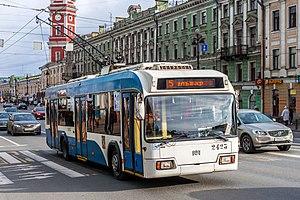
Cet article contient la liste des réseaux de trolleybus en Russie.
Le trolleybus de Saint-Pétersbourg est un des systèmes de transport en commun de Saint-Pétersbourg, en Russie.